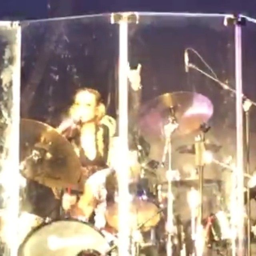
news : during the break , a fan asked person for the possibility .